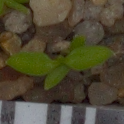
Label: common_chickweed